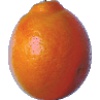
Label: Tangelo 1